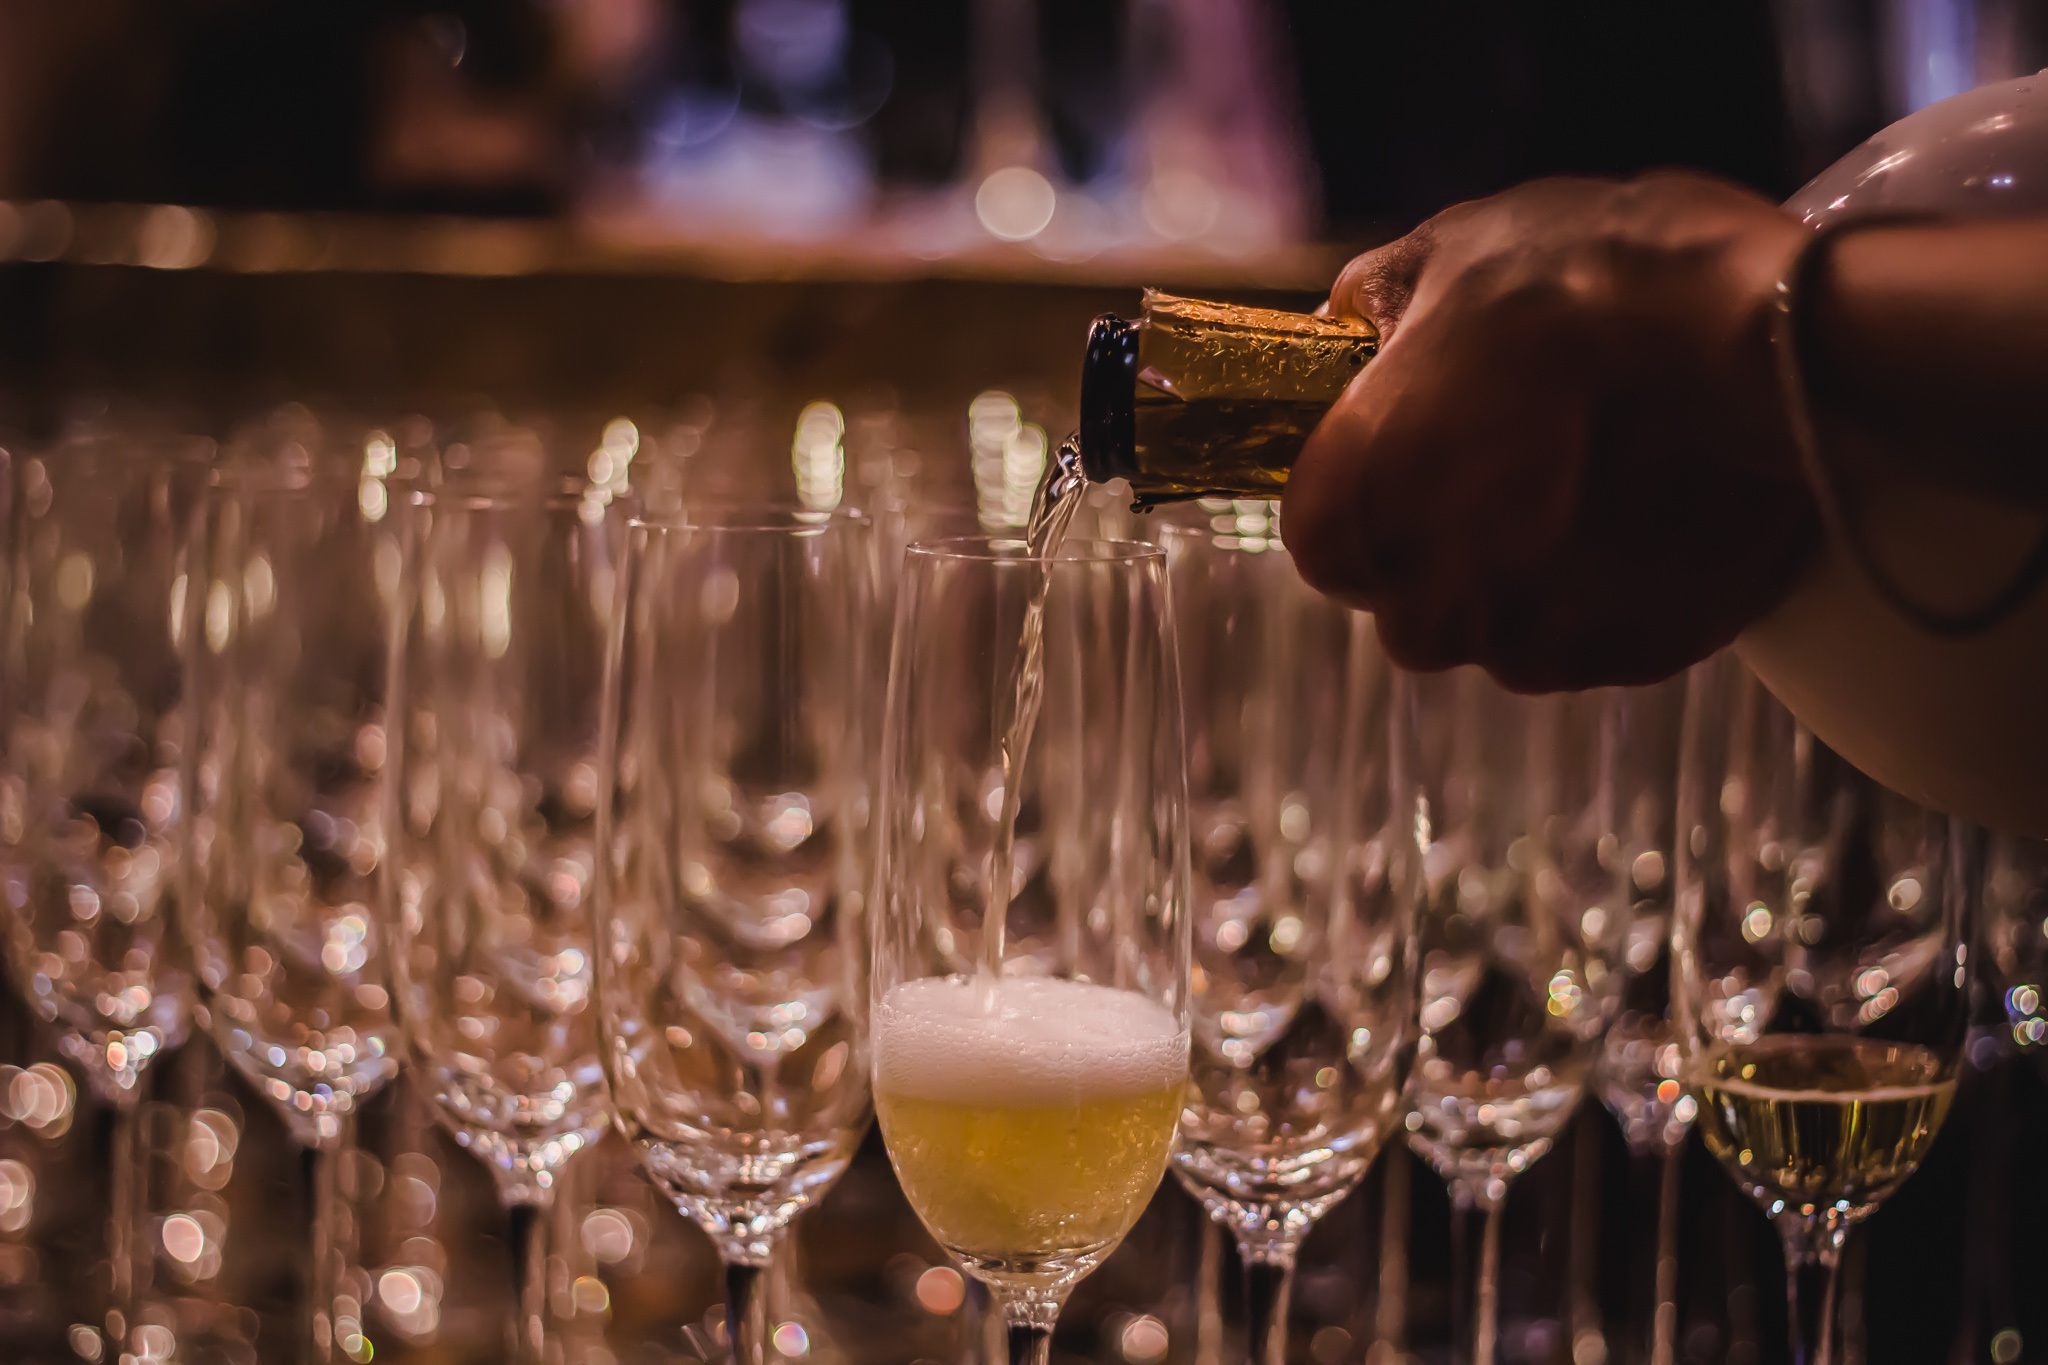
wine, restaurant, bar, drink, beer, celebrate, sparkling, bubbles, champagne, sparkling wine, alcoholic beverage, distilled beverage